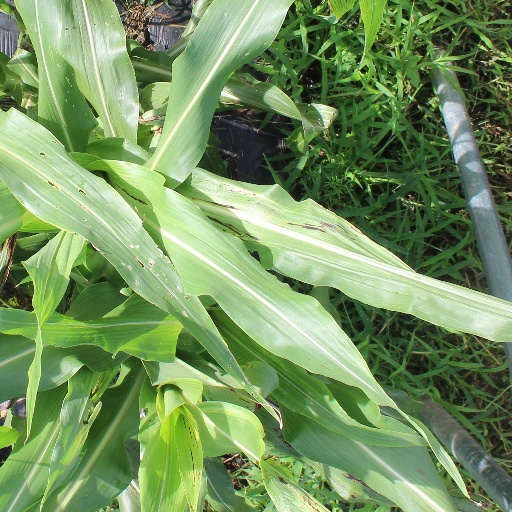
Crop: sorghum